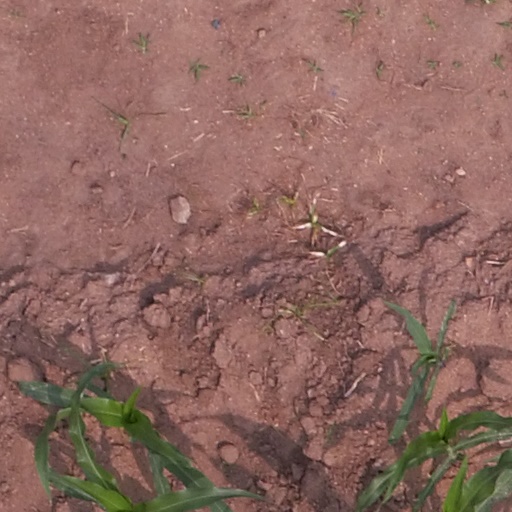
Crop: maize; corn